George Maduro

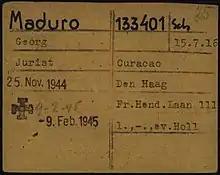
Registration card of George Maduro as a prisoner at Dachau Nazi Concentration Camp

Months later, he was transferred to Dachau concentration camp. In February 1945, barely three months prior to the liberation of the camp by American troops, Maduro died of typhus. It is presumed that he is buried in the cemetery of the camp.